Siege of Chittorgarh (1567–1568)

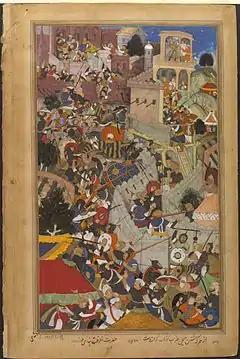
Akbar shoots the Rajput commander, Jaimal, using a matchlock, Akbarnama, 1590–1595

Fifty-eight days after the siege began, the imperial sappers finally reached the walls of Chittorgarh. The two mines were exploded and the walls were breached at the cost of 200 of the assault force. But the defenders soon sealed the opening. Akbar then steadily brought his siege cannon closer to the walls under the cover of the sabat. Finally, on 22 February 1568, the Mughals were able to breach the walls at several locations simultaneously to begin a coordinated assault. While Jaimal was repairing the damage to the fort at night, Akbar killed Jaimal through a musket shot which shattered the morale of the defenders who considered the day lost.